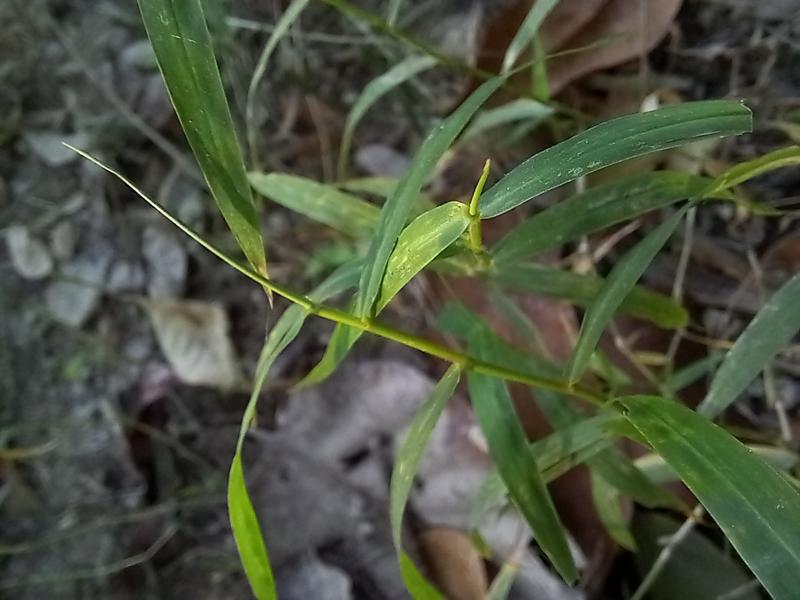
Weed species: Panicum repens